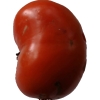
Label: tomato